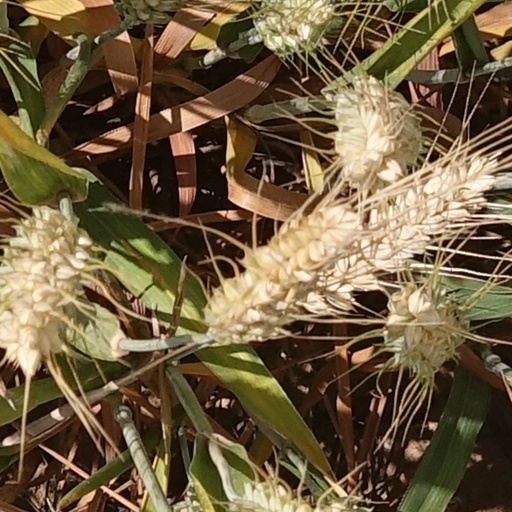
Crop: wheat